Saint Remigius

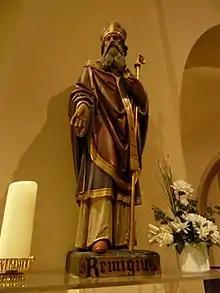
Statue of Saint Remigius at the Saint Remigius Church, Simpelveld, Netherlands

Remigius ( or ; – 13 January 533) was the Bishop of Reims and "Apostle of the Franks". On 25 December 496, he baptised Clovis I, King of the Franks. The baptism, leading to about 3000 additional converts, was an important event in the Christianization of the Franks. Because of Clovis's efforts, a large number of churches were established in the formerly pagan lands of the Frankish empire, establishing a Nicene Christianity for the first time in Germanic lands, most of whom had been converted to Arian Christianity.